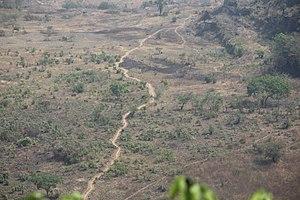
Chémin du Mont Gangan a Kindia This is an image with the theme ""Africa on the Move or Transport"" from: Guinea"